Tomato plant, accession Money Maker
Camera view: bottom (45 deg); turntable rotation: 240 degrees
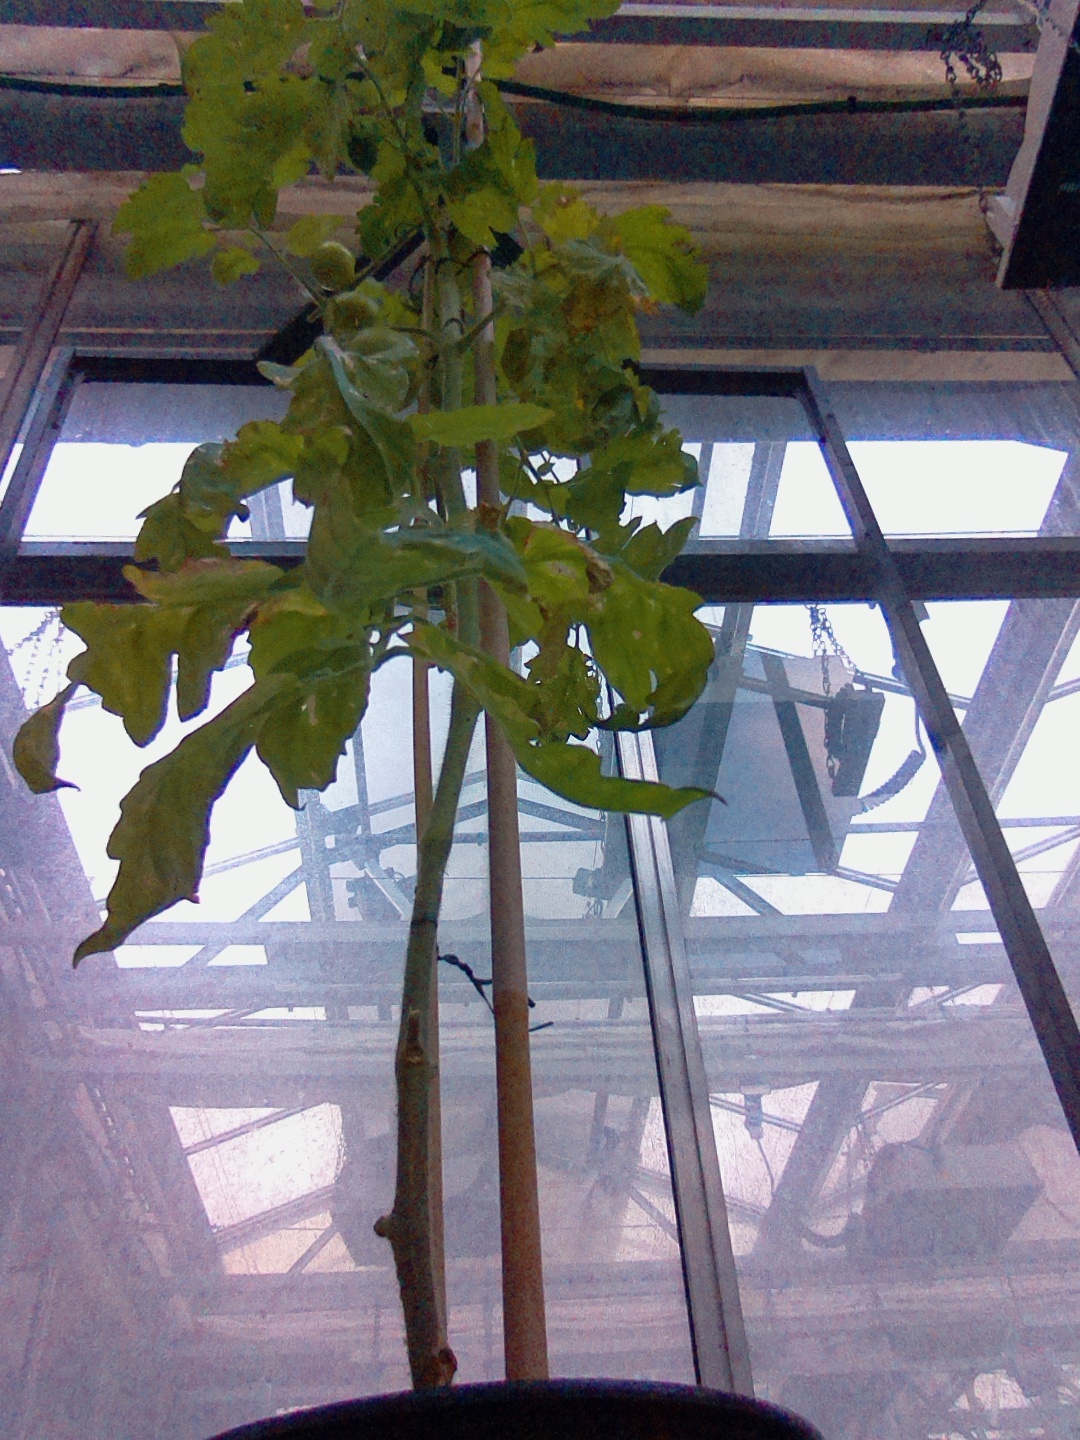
BBCH growth stage 79: 90% -100% of final fruit size